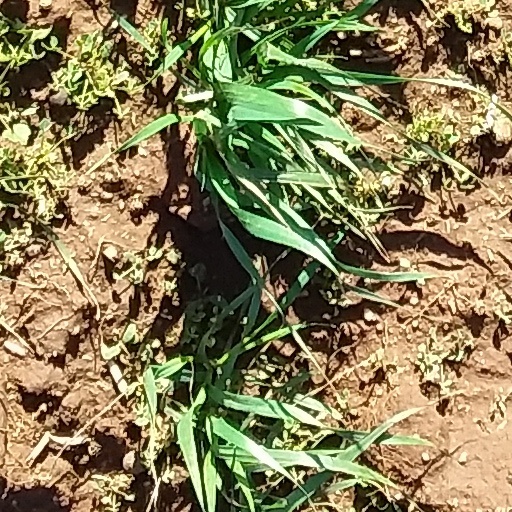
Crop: wheat